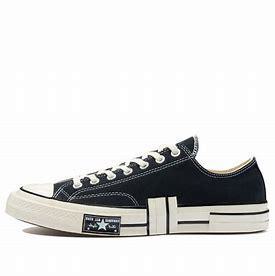
Brand: Converse
Model: Chuck Taylor All Star 1970S Canvas